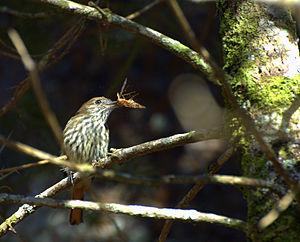
L'Ada à bec bleu est une espèce d'oiseau de la famille des Tyrannidae.
Knipolegus est un genre de passereaux d'Amérique du Sud nommés adas.